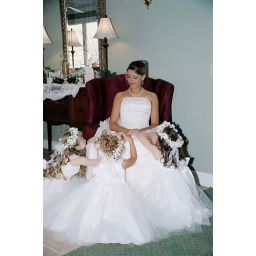
All the flower girls around the Bride